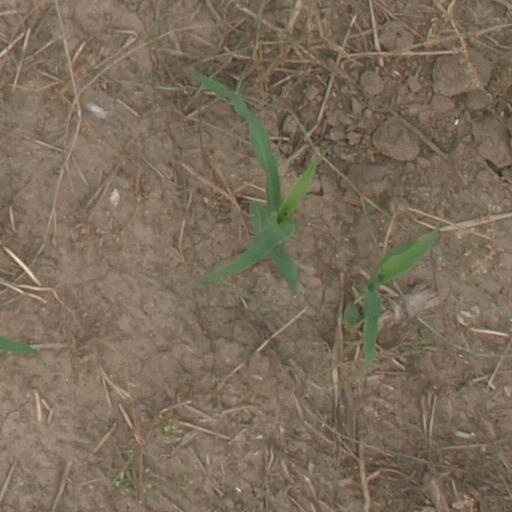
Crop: maize; corn